Aldose reductase

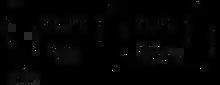
Polyol pathway scheme depicting both the NADPH-dependent reduction step catalyzed by aldose reductase and the NAD-induced oxidation catalyzed by sorbitol dehydrogenase

The aldose reductase reaction, in particular the sorbitol produced, is important for the function of various organs in the body. For example, it is generally used as the first step in a synthesis of fructose from glucose; the second step is the oxidation of sorbitol to fructose catalyzed by sorbitol dehydrogenase. The main pathway from glucose to fructose (glycolysis) involves phosphorylation of glucose by hexokinase to form glucose 6-phosphate, followed by isomerization to fructose 6-phosphate and hydrolysis of the phosphate, but the sorbitol pathway is useful because it does not require the input of energy in the form of ATP: